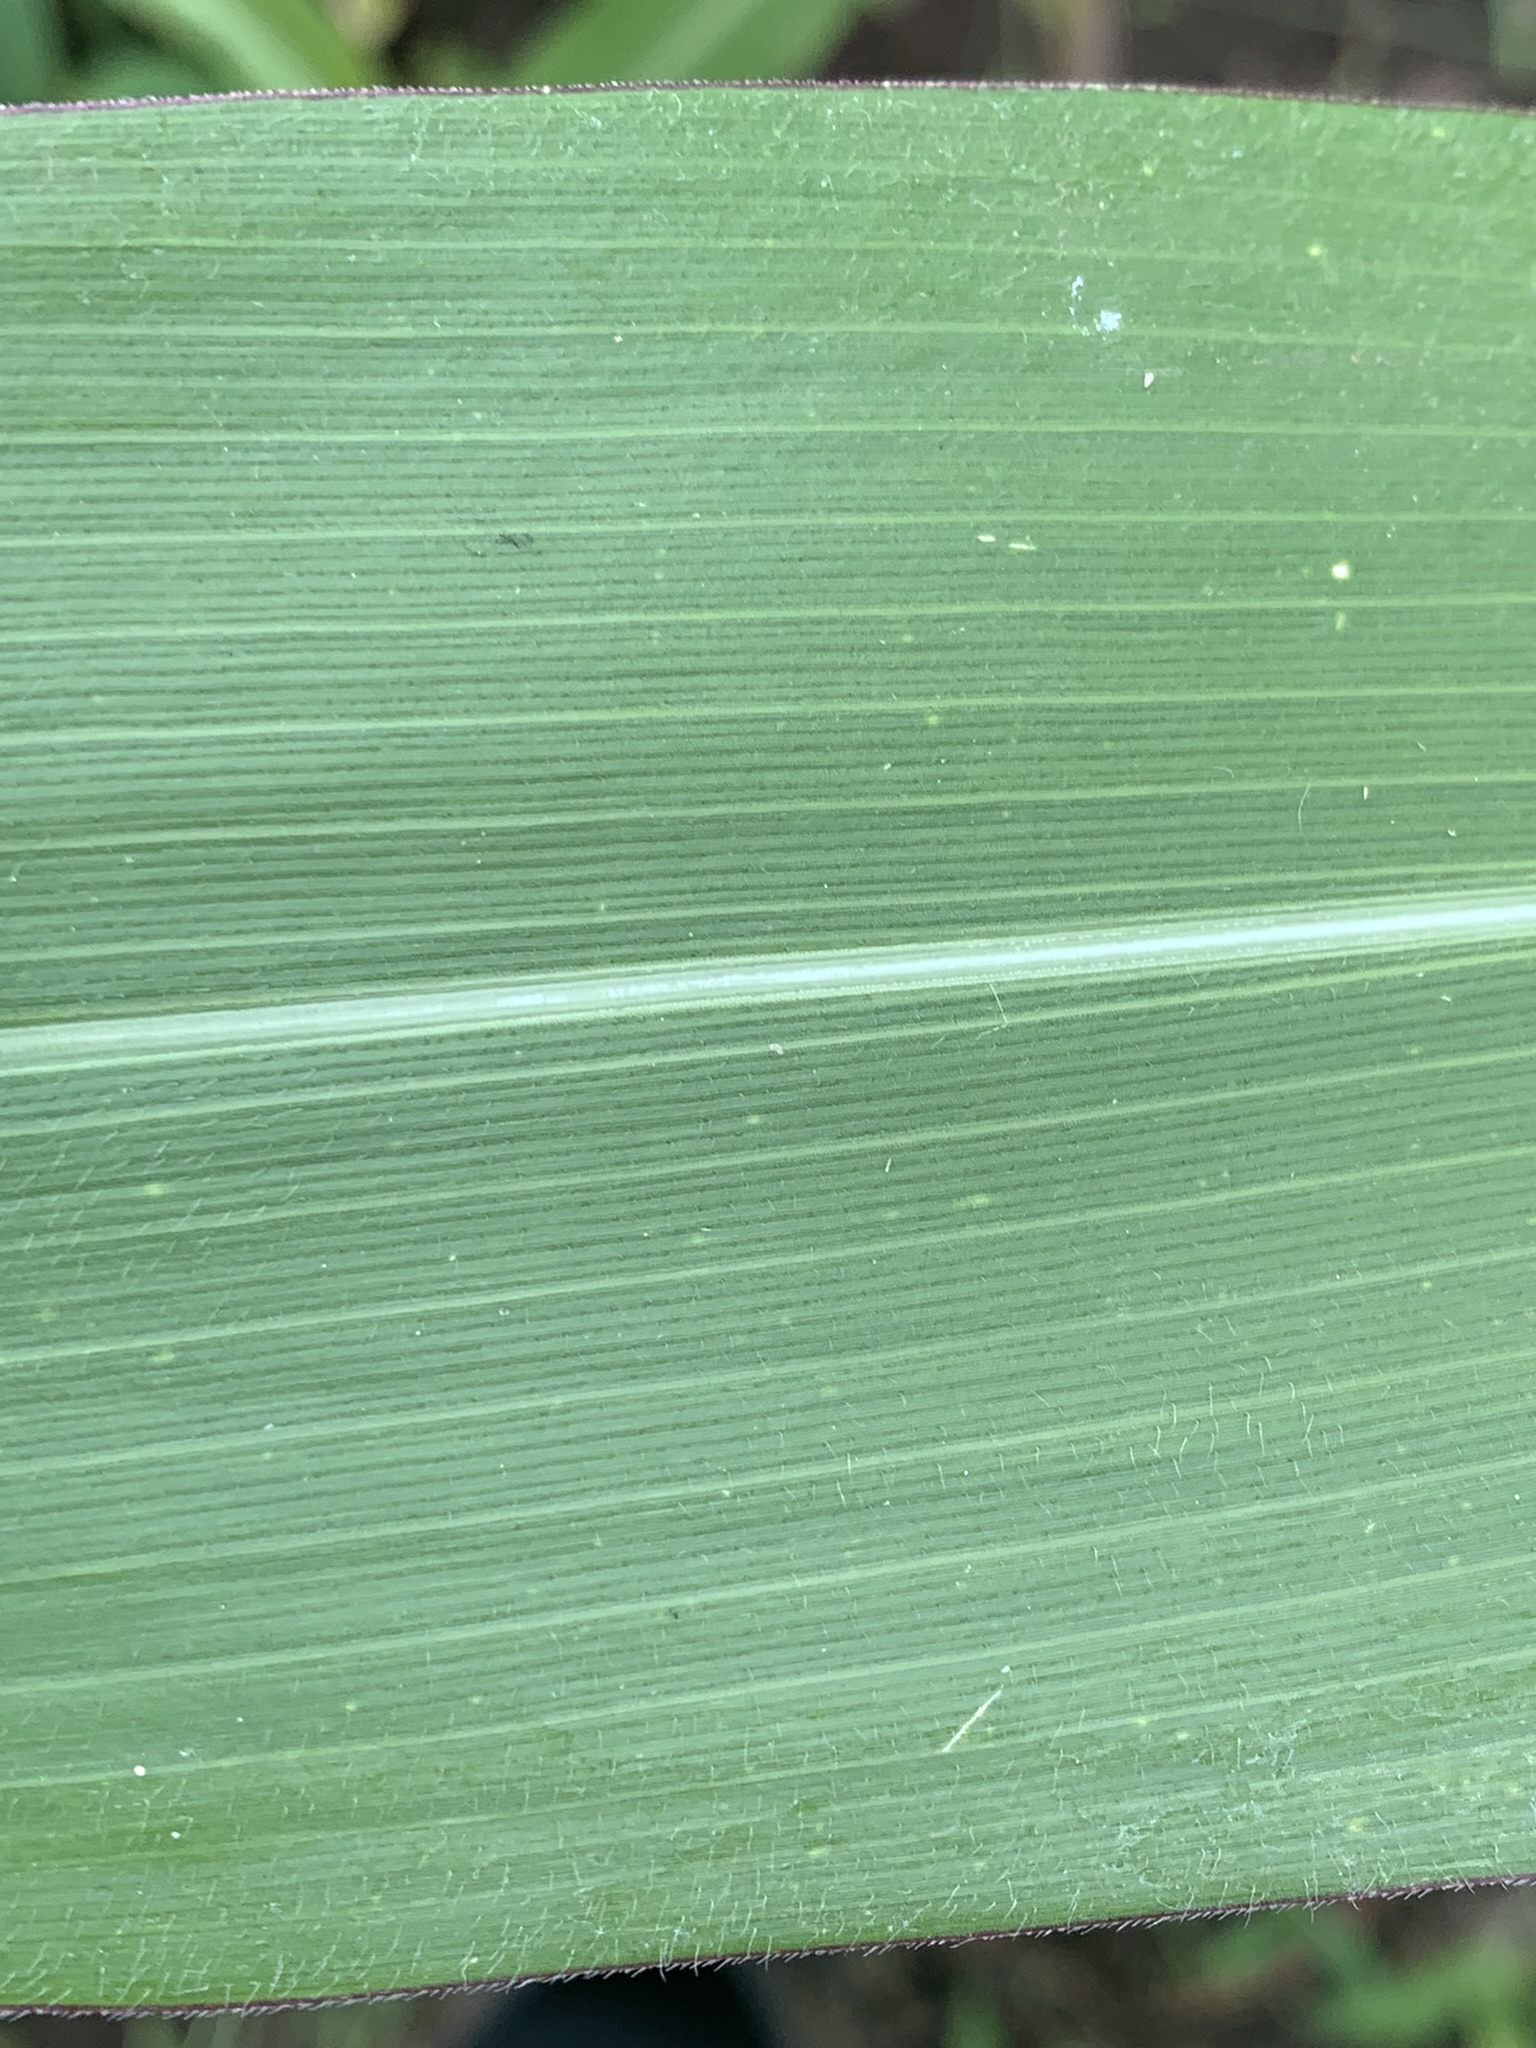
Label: Healthy